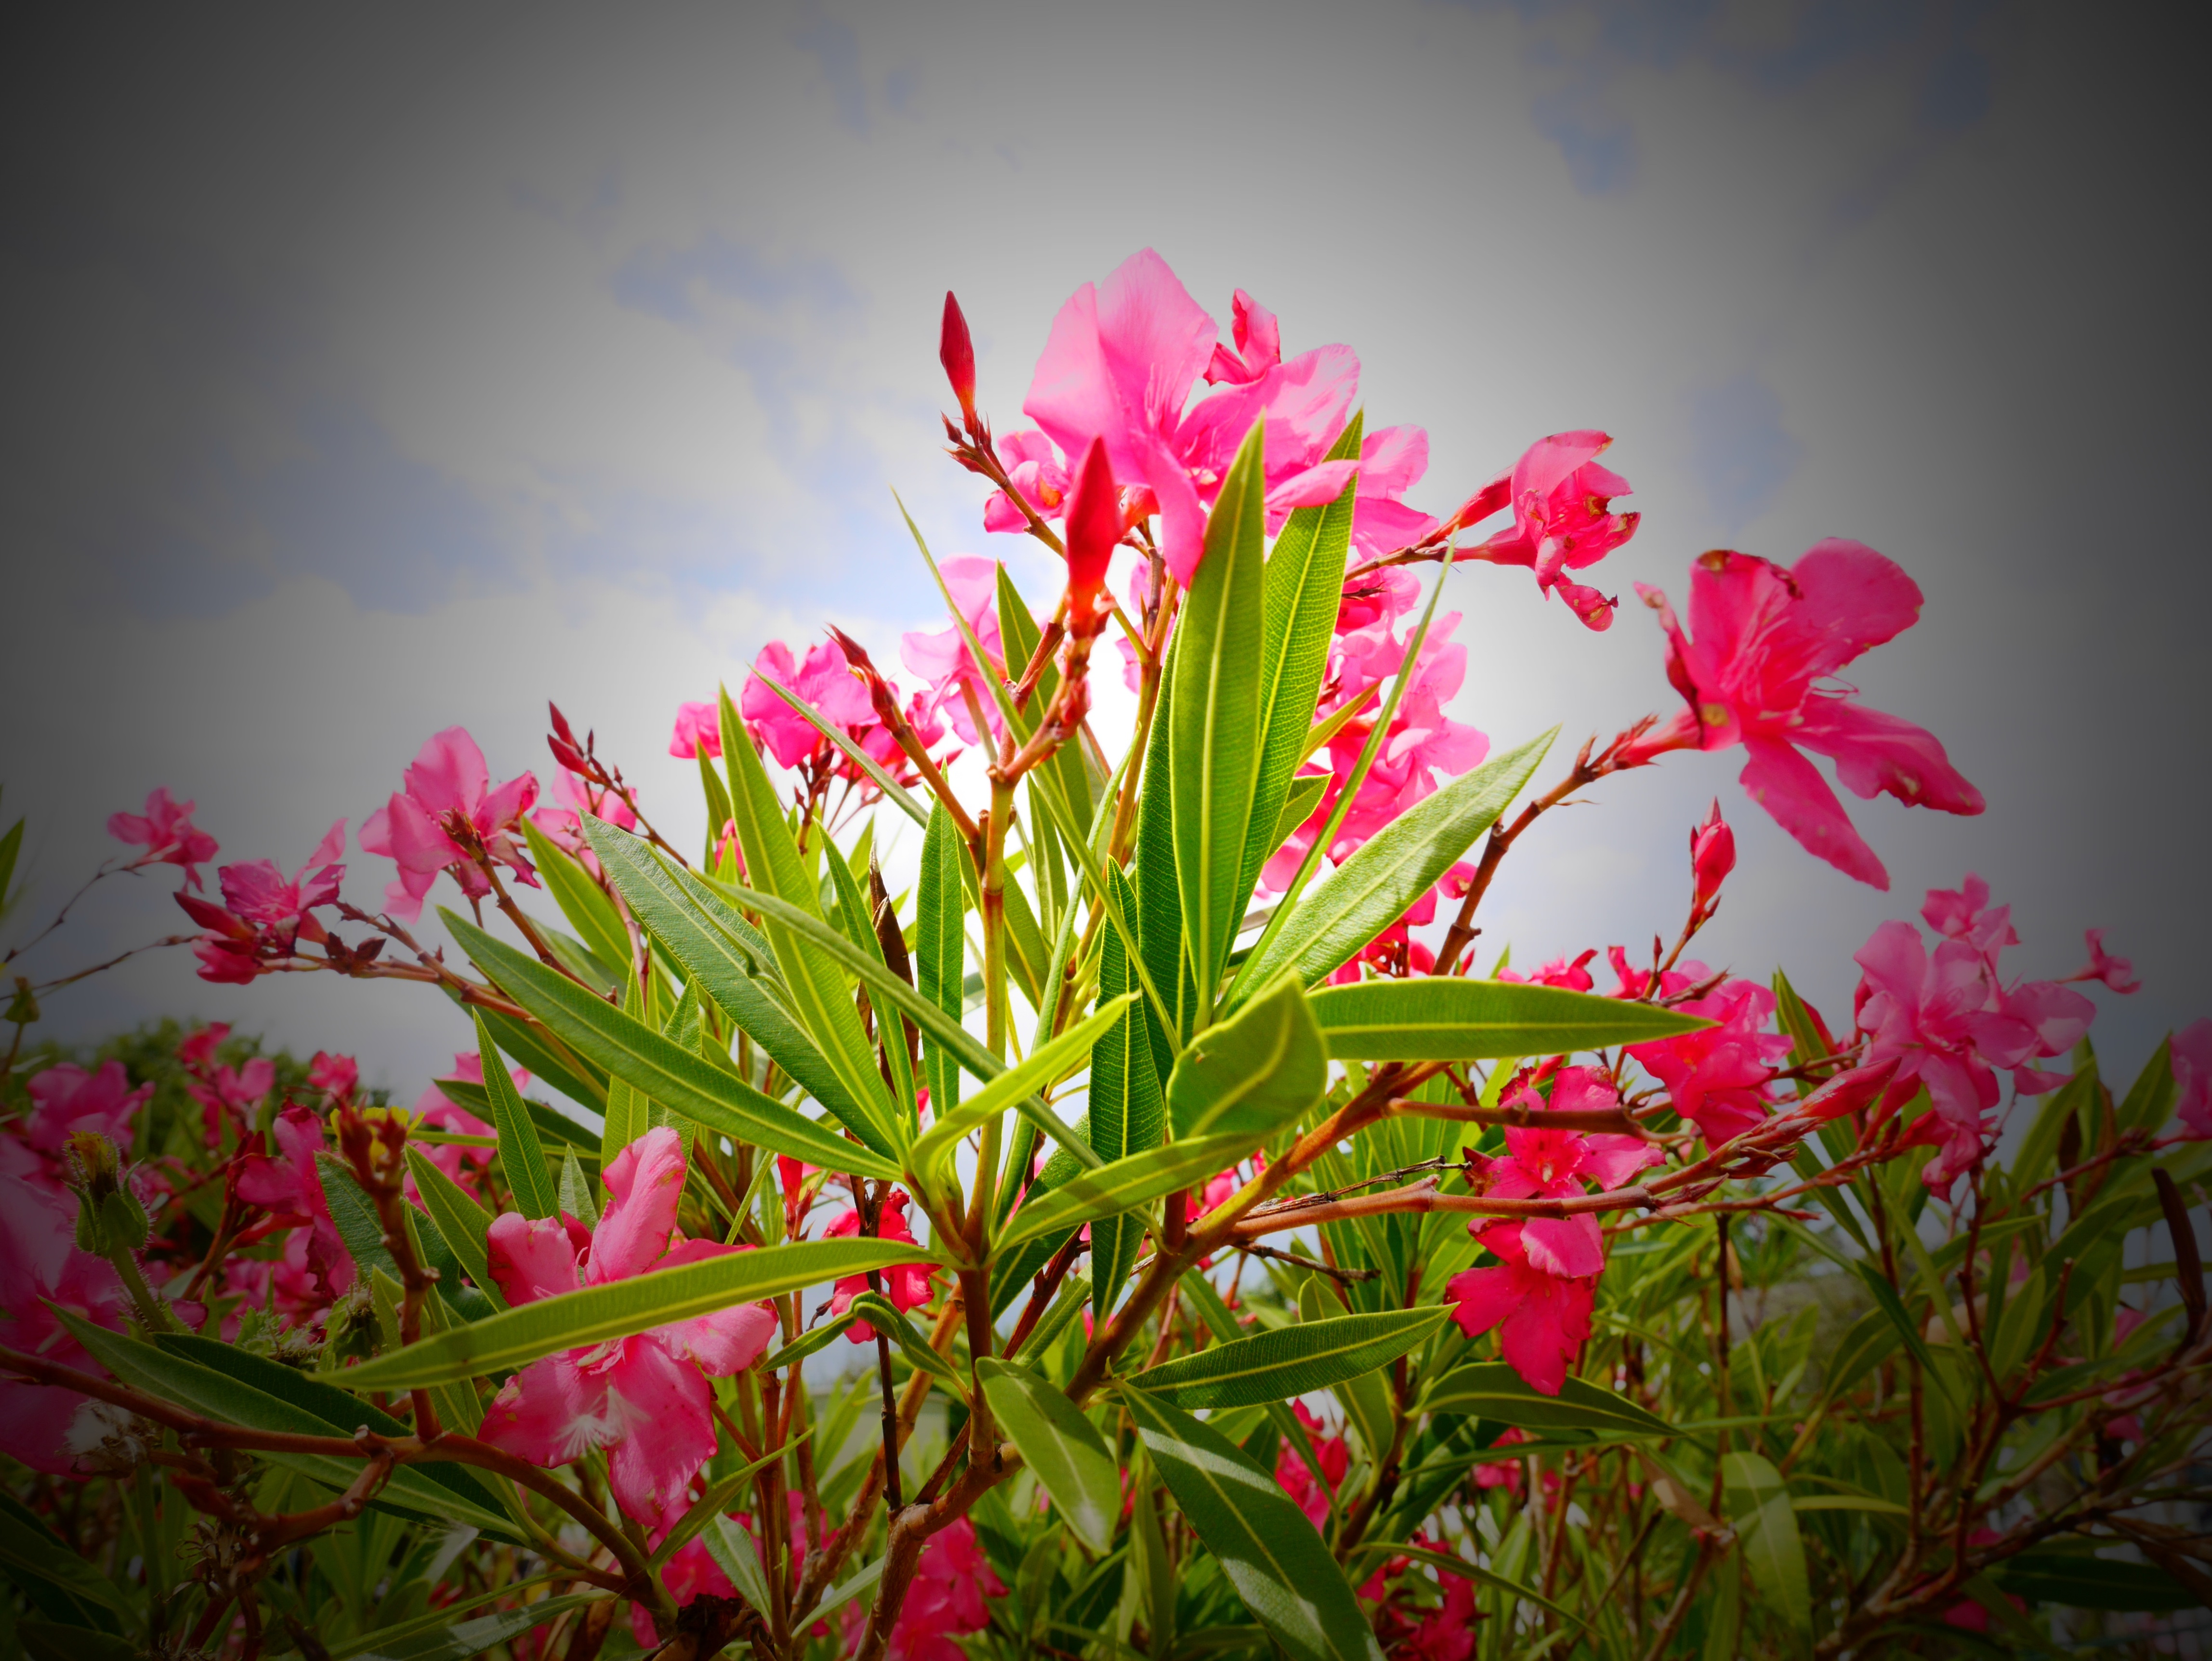
nature, grass, branch, blossom, plant, sky, leaf, flower, petal, red, botany, pink, flora, wildflower, shrub, macro photography, flowering plant, woody plant, land plant